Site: brandenburg
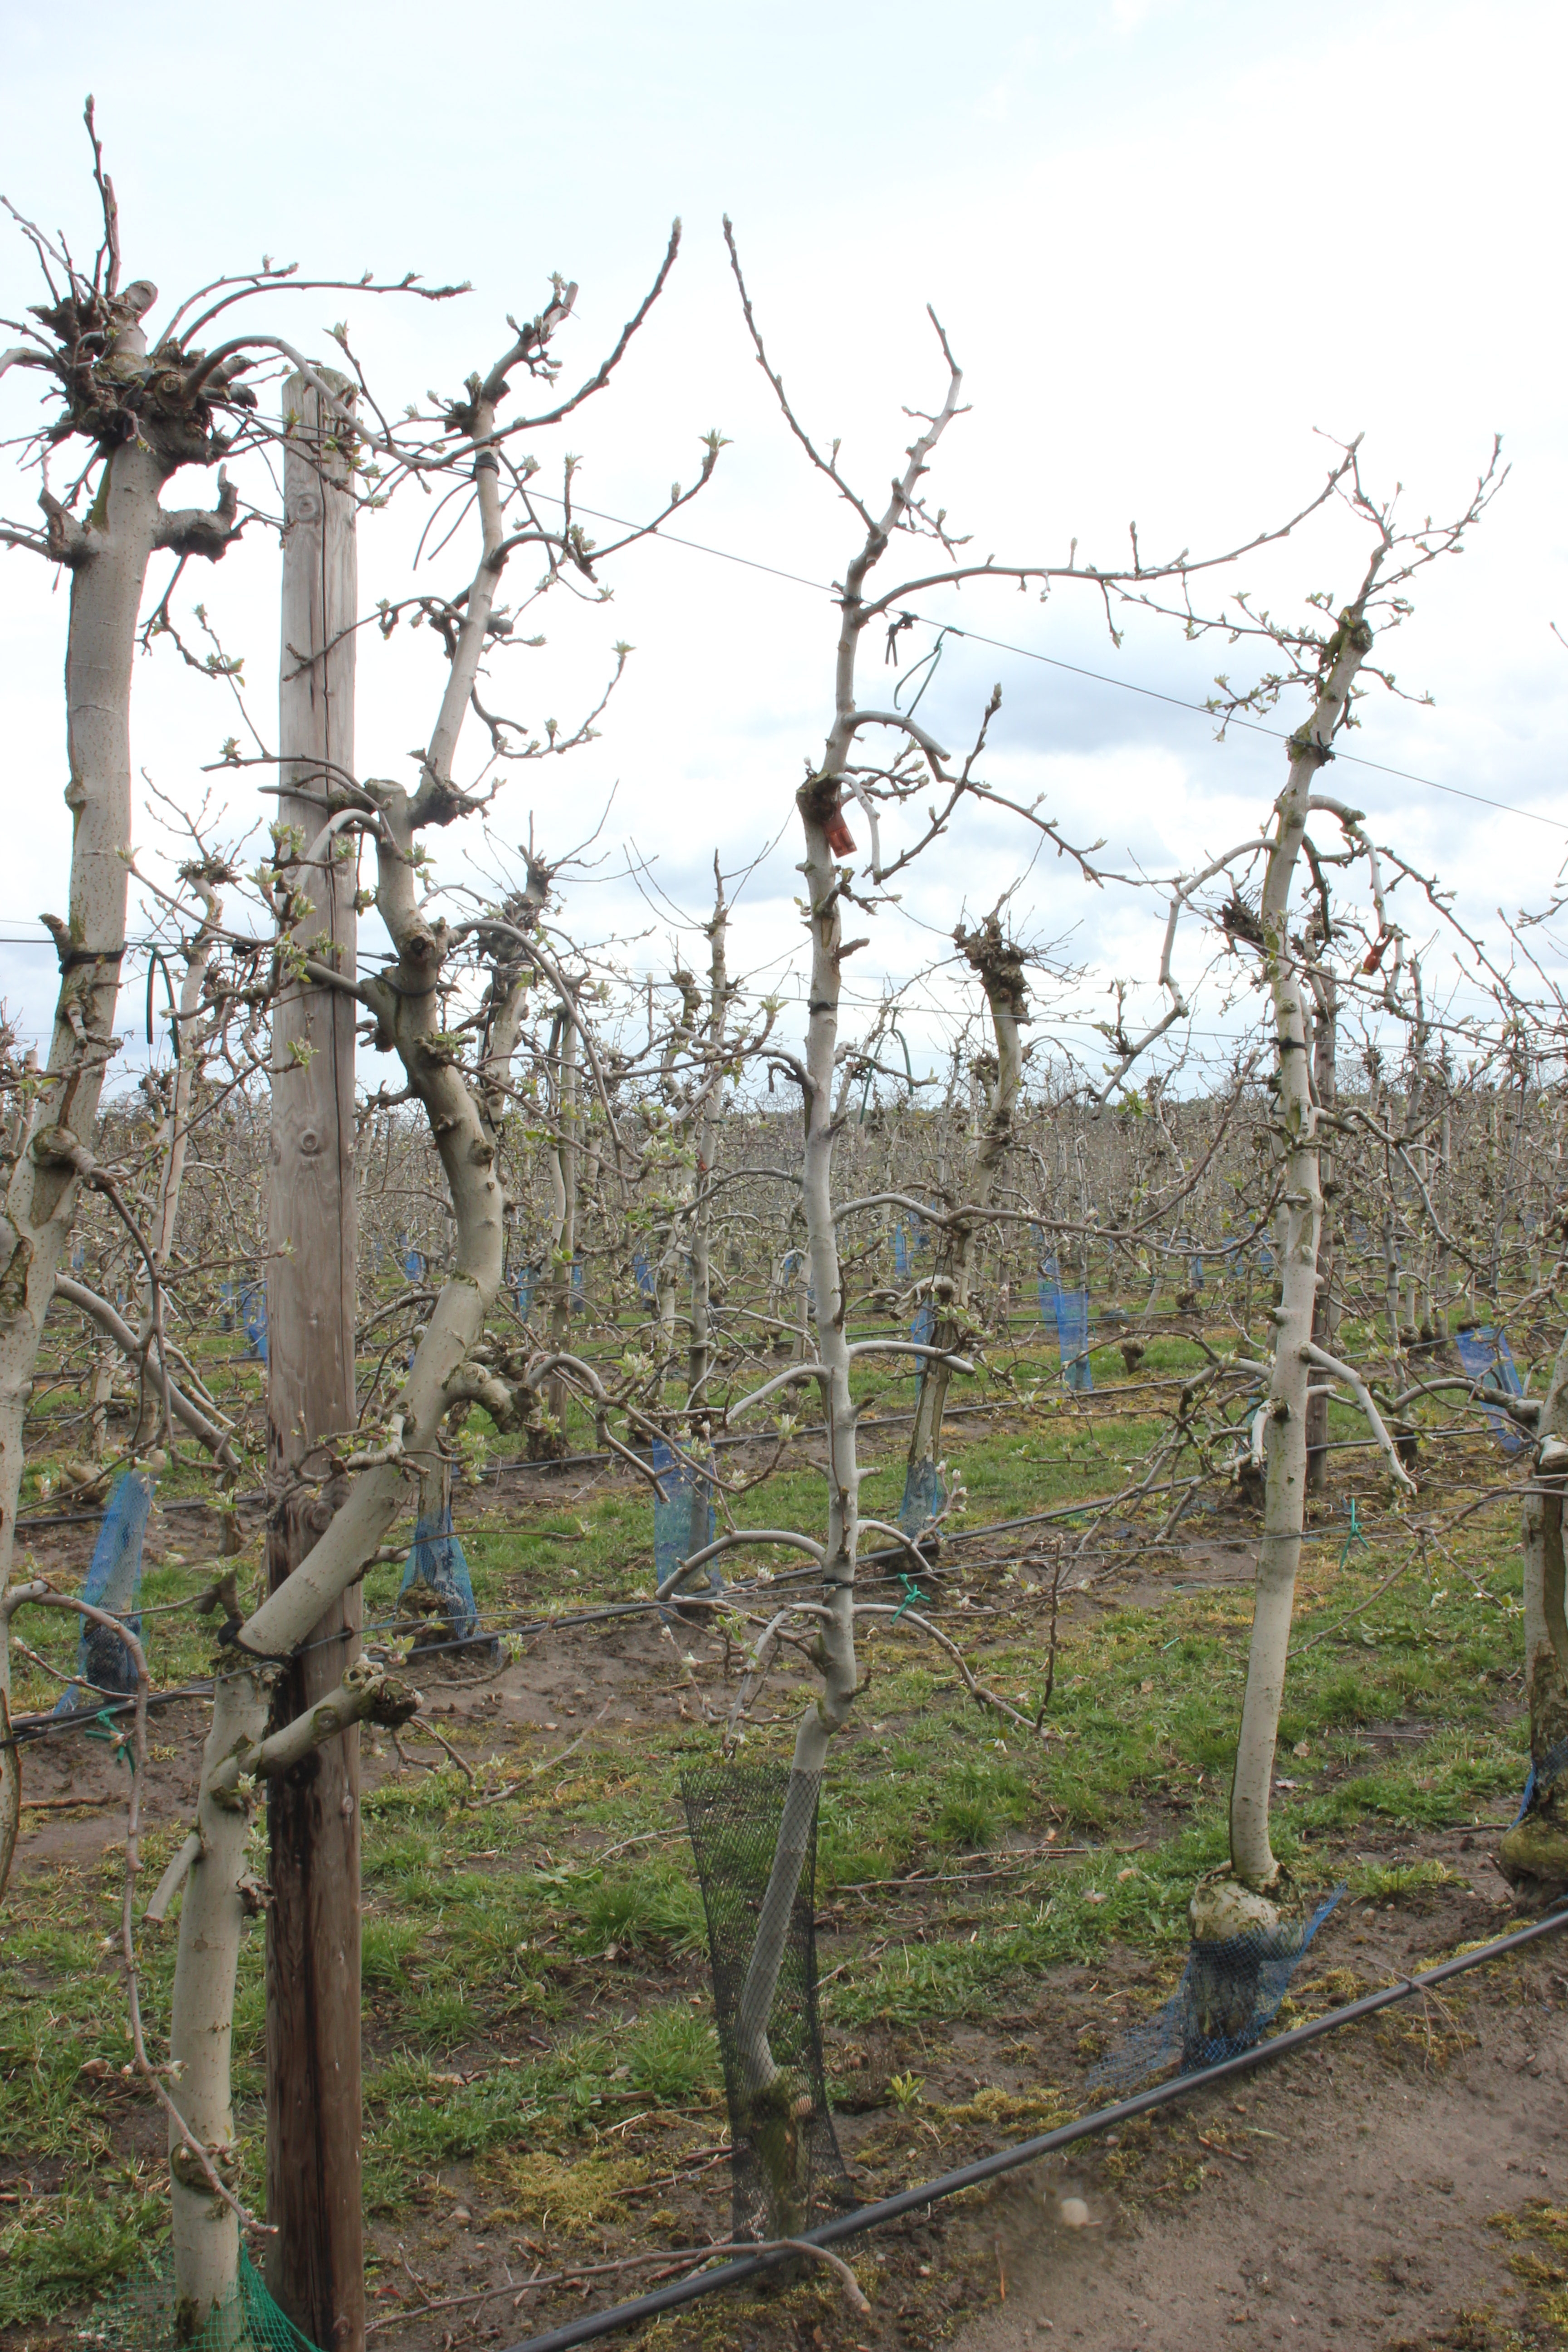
Growth stage (BBCH 55): Inflorescence emergence